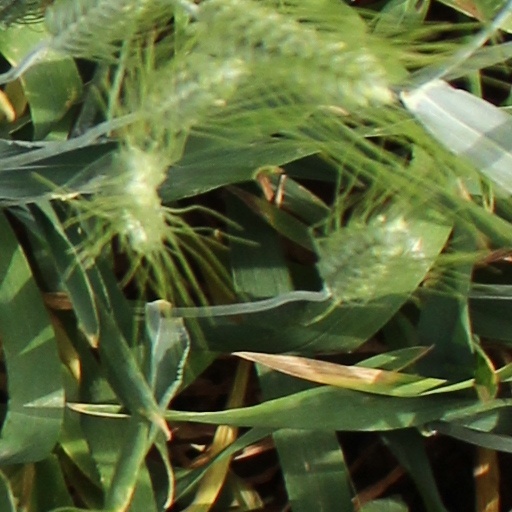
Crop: wheat